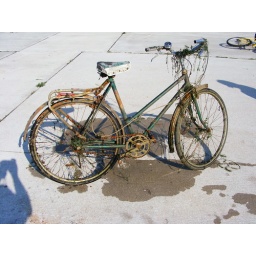
Found in the water off the docks, my kids were swimming and a deep diver pulled this up